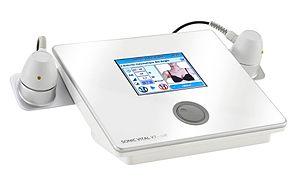
L’ultrasonothérapie est une forme de traitement délivré par des ondes ultrasonores. Elle consiste à émettre un signal ultrasonore suffisamment fort pour provoquer un échauffement pouvant entraîner une destruction cellulaire contrôlée ou d'autres effets thérapeutiques. Cette technique est notamment utilisée en physiothérapie, en rhumatologie, en urologie et en ophtalmologie.